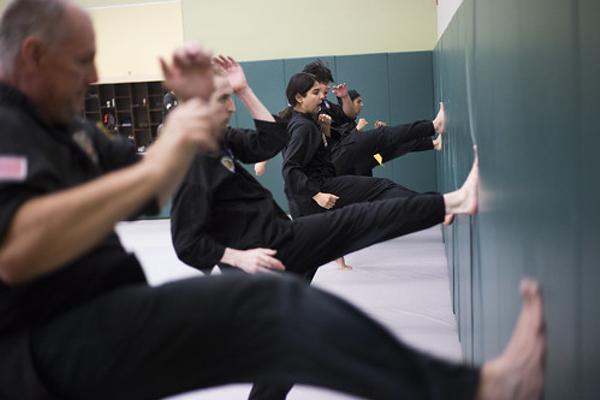
回答: 「テレビ持ってるでしょ!」『テレビモッテルデショ!!』